Bohumil Smolík

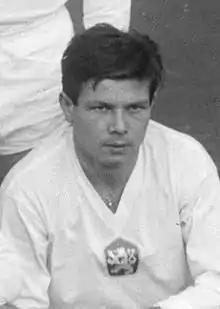
Smolík in 1966

Bohumil Smolík (8 April 1943 – 29 September 2008) was a Czech footballer. He played in eight matches for the Czechoslovakia national football team in 1965 and 1966.